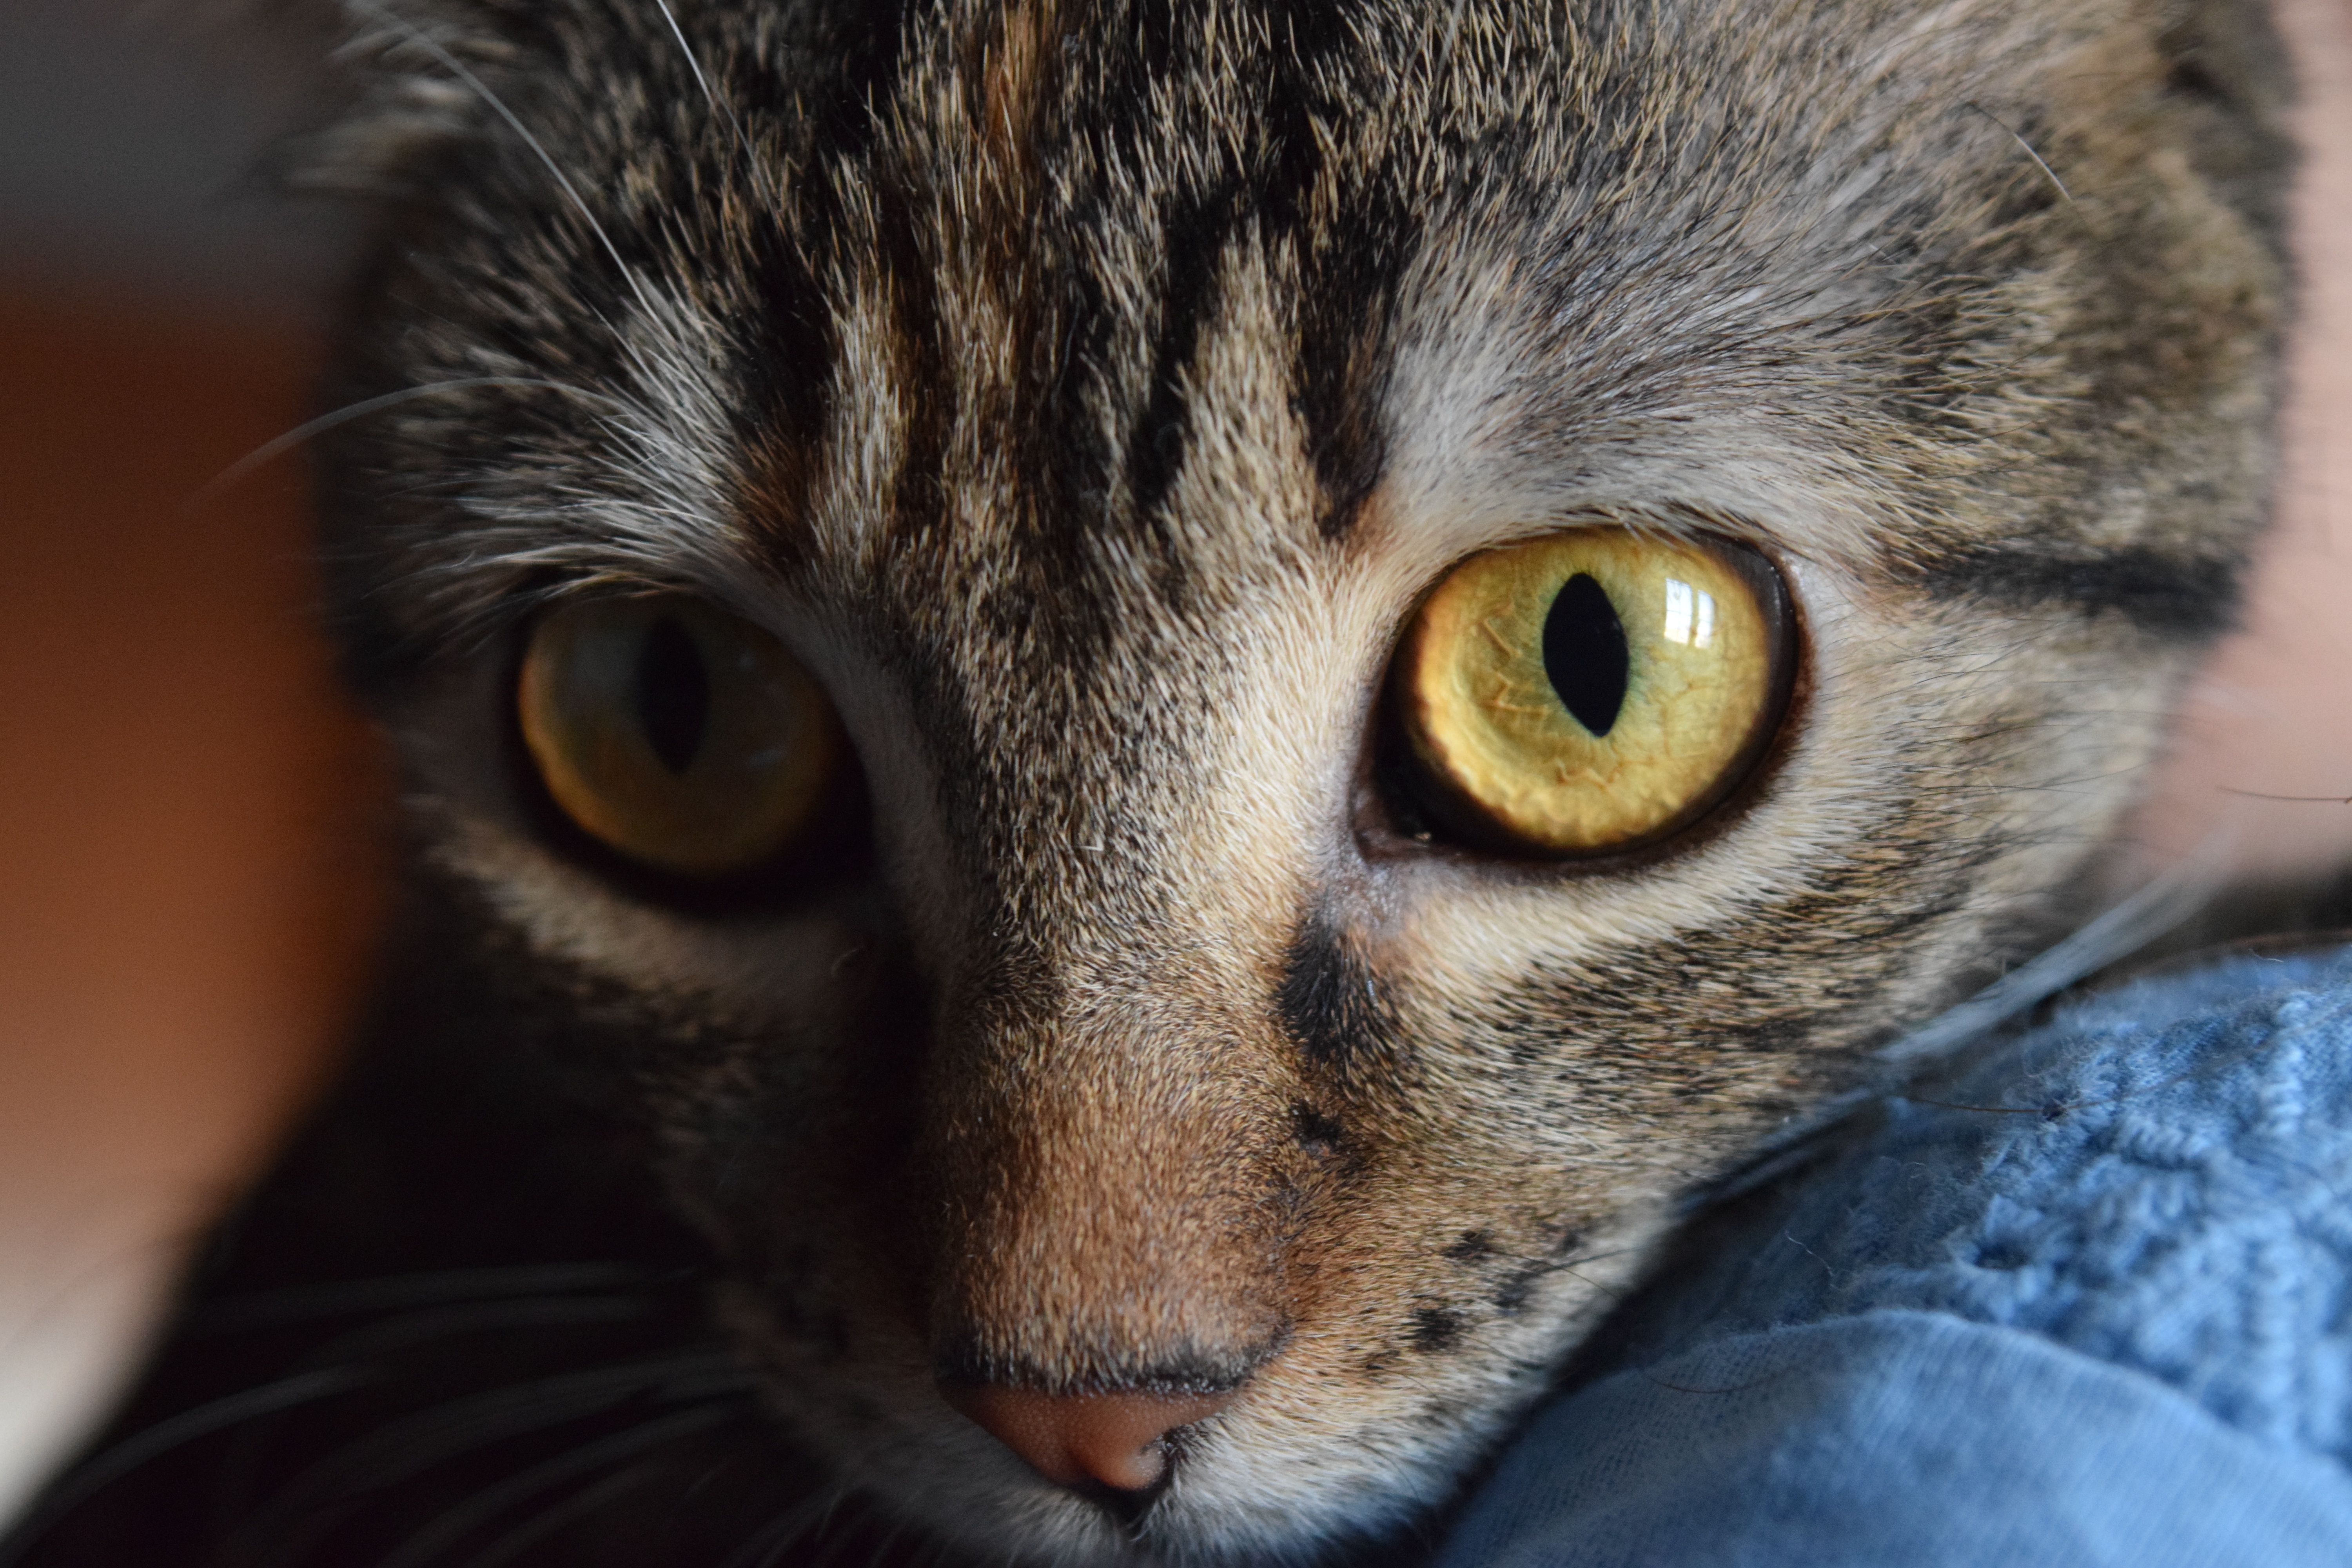
animal, pet, portrait, kitten, cat, macro, feline, mammal, fauna, close up, face, nose, eyes, whiskers, snout, eye, head, vertebrate, domestic, tabby cat, european shorthair, small to medium sized cats, cat like mammal, domestic short haired cat